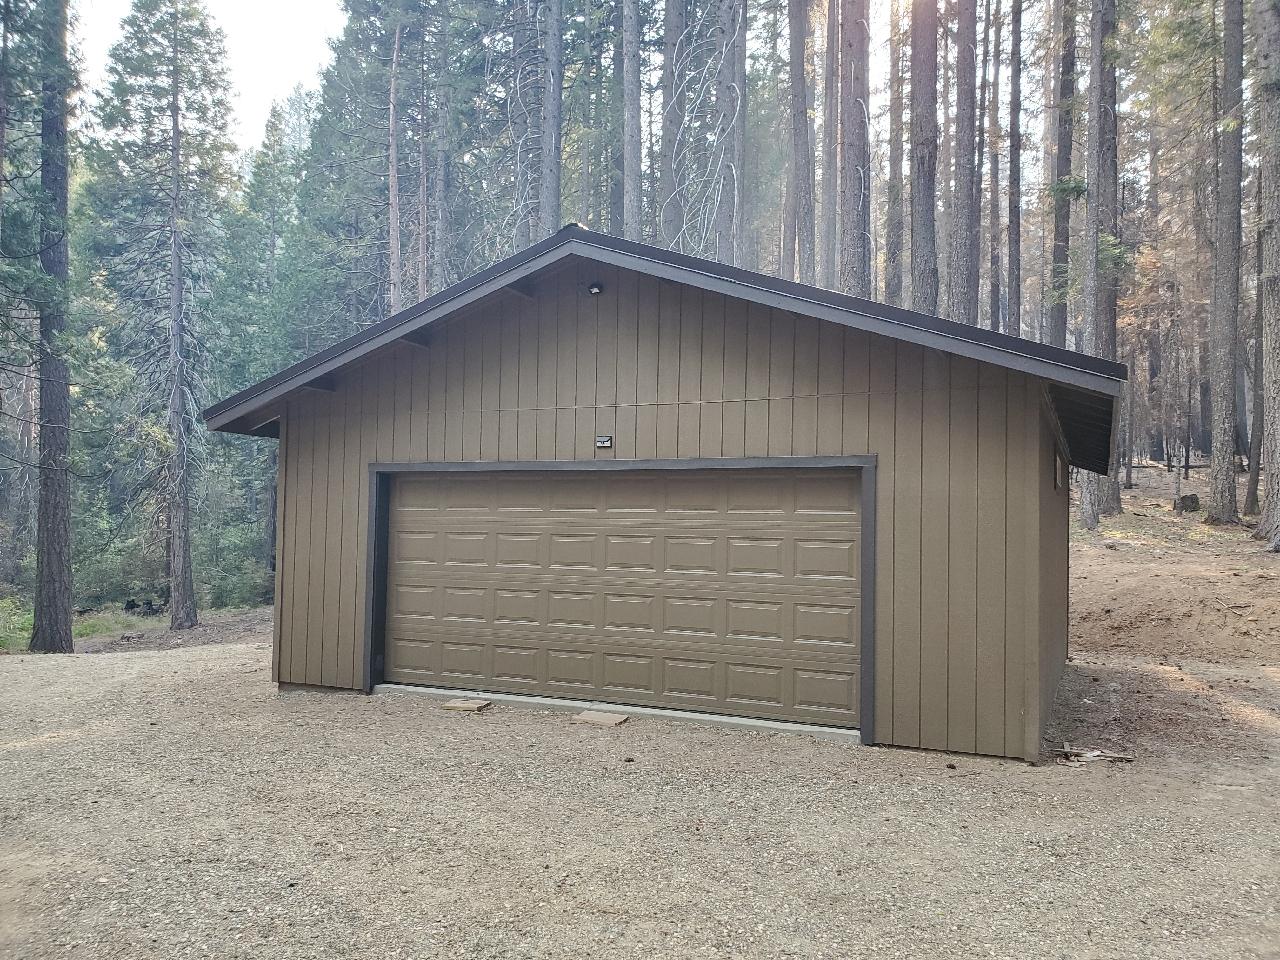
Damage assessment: no_damage